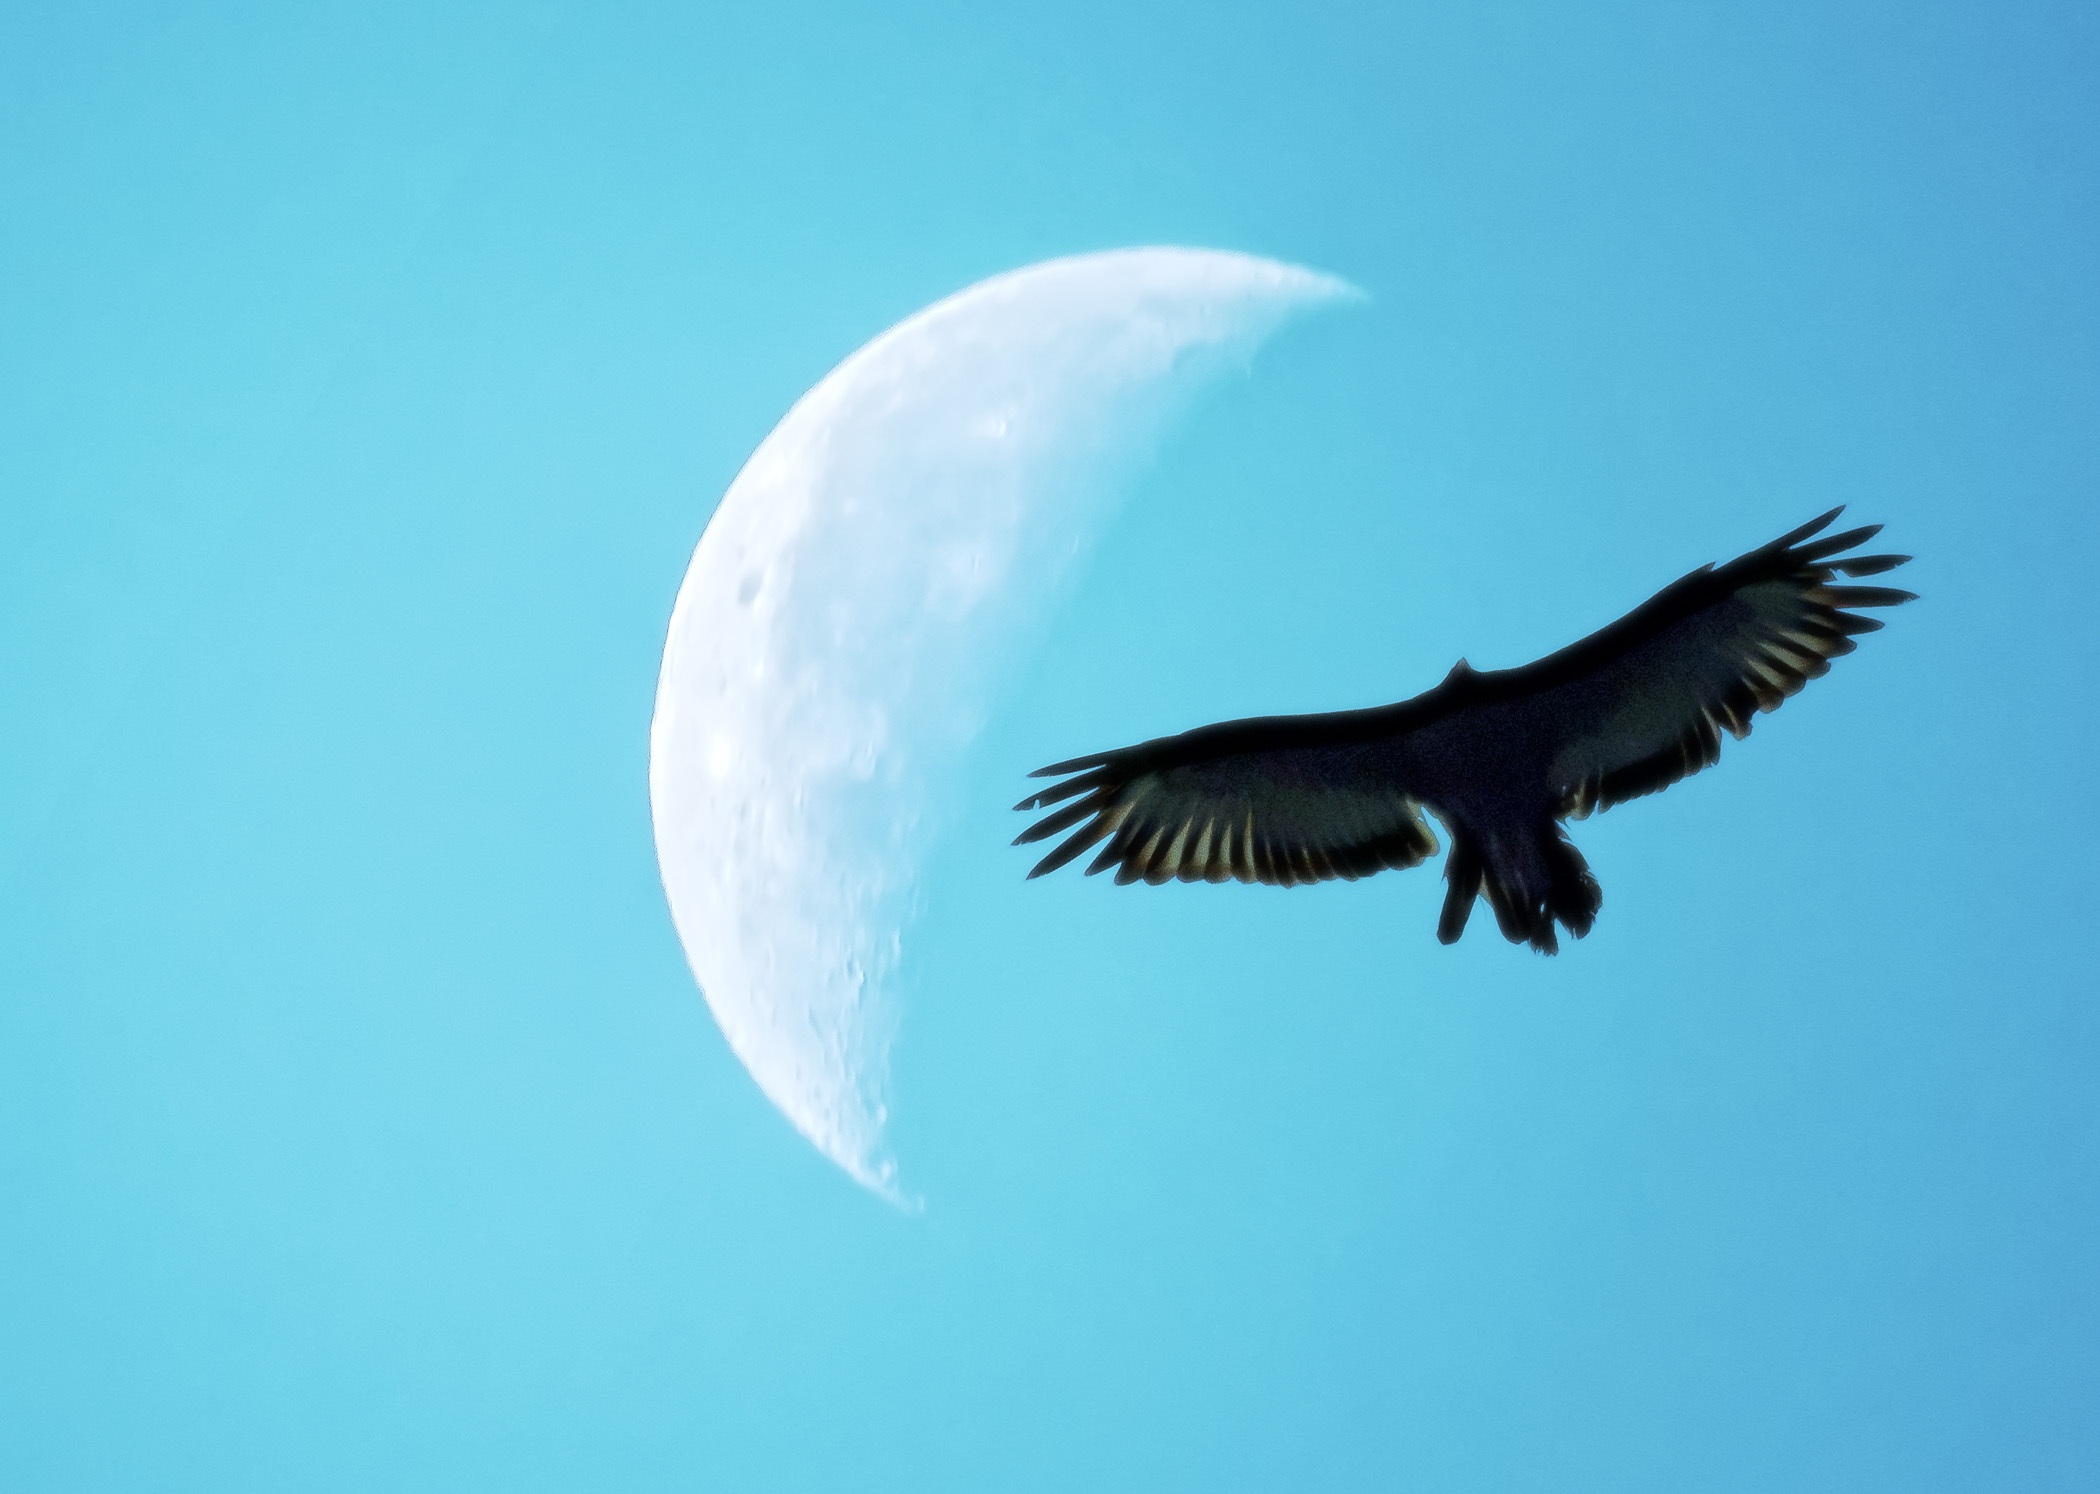
bird, wing, flight, vertebrate, bird silhouette, quarter moon, perching bird